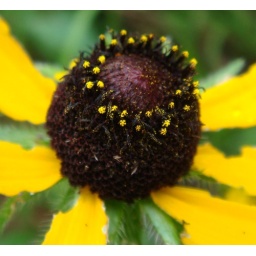
Liked the mini yellow flowers in the center